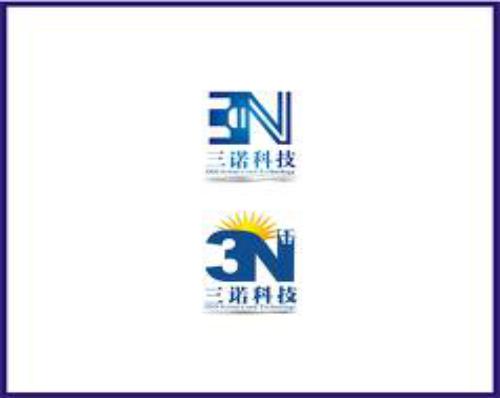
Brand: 3nod
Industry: Electronic